Aron Elias Seligmann

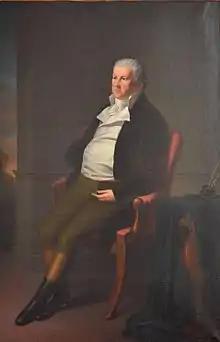

Aron Elias Seligmann, "baron von Eichthal", (26 April 1747 – 11 January 1824) was a German Jewish financier. He served as court Jew for Charles Theodore and Maximilian I Joseph of Bavaria. After converting to Catholicism he was ennobled in 1814 as "Freiherr von Eichthal".